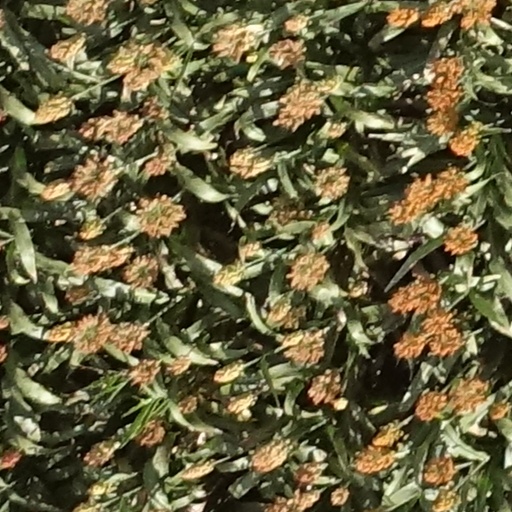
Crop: sorghum